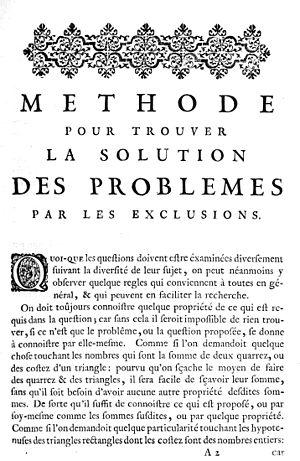
En mathématiques, le théorème des deux carrés de Fermat énonce les conditions pour qu’un nombre entier soit la somme de deux carrés parfaits et précise de combien de façons différentes il peut l’être. Par exemple, selon ce théorème, un nombre premier impair est une somme de deux carrés parfaits si et seulement si le reste de sa division euclidienne par 4 est 1 ; dans ce cas, les carrés sont déterminés de manière unique. On peut le vérifier sur 17 ou 97, qui sont bien tous deux d’une seule façon une somme de deux carrés, alors que des nombres premiers comme 7 ou 31 ne sont pas des sommes de deux carrés. Ce résultat est parfois nommé simplement théorème des deux carrés ou bien encore théorème de Fermat de Noël.
Bernard Frénicle de Bessy est un mathématicien français né à Paris dans la première décennie du XVIIᵉ siècle, mort en 1674.